Chinese censorship abroad

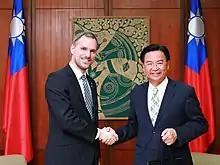
Zdeněk Hřib (left), the mayor of Prague, decided to maintain official relations with Taiwan – seen here with the Taiwan Minister, Joseph Wu (right) on 1 April 2019.

Soon after becoming mayor of Prague, Zdeněk Hřib hosted a meeting of foreign diplomats, and was asked by the Chinese ambassador to expel the Taiwanese representative. He refused to do so. China pointed out that Prague had already agreed to a One-China policy when the previous mayor had entered an agreement to make Beijing Prague's twin city. When Hřib asked to renegotiate the agreement, China cut off contact, refusing to reply to letters or emails, threatening to withhold funds for a Prague soccer club and unilaterally canceled the Prague Symphony Orchestra's China tour, moves which Hřib described as "bullying". In January 2020, Hřib ended Prague's city-to-city agreement with Beijing, creating a new agreement with Taipei instead. When Czech Senator Jaroslav Kubera announced plans to visit Taiwan, China announced that "Czech companies whose representatives visit Taiwan with chairman Kubera will not be welcome in China or with the Chinese people." Shortly after receiving this threat, Kubera died of a heart attack.